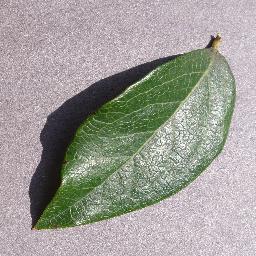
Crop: blueberry
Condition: healthy